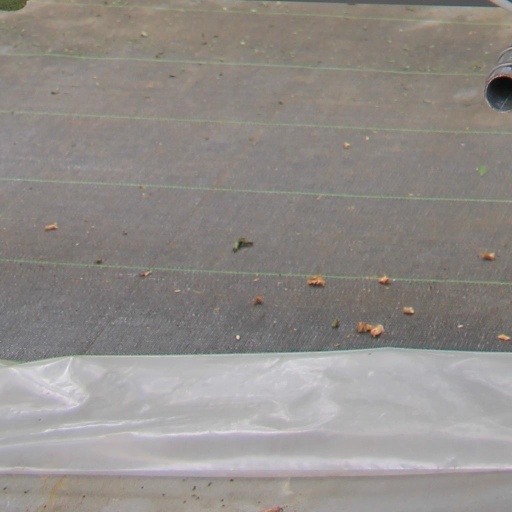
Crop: tomato